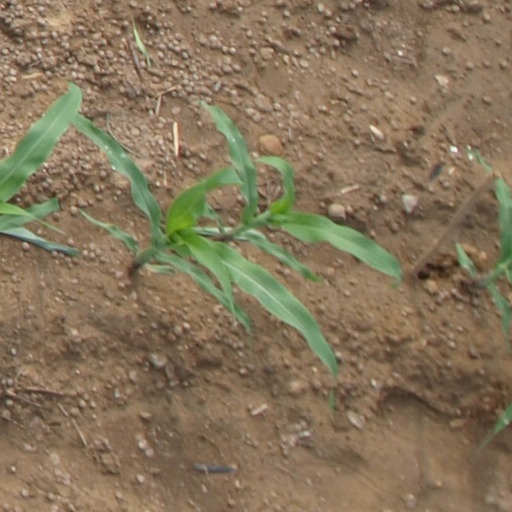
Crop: maize; corn